San Bartolomeo Apostolo, Fiumalbo

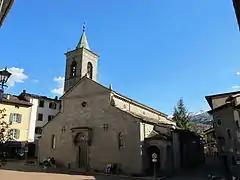
A view of the church

San Bartolomeo Apostolo is Roman Catholic parish church located in the town of Fiumalbo, province of Modena, in the region of Emilia-Romagna, Italy.